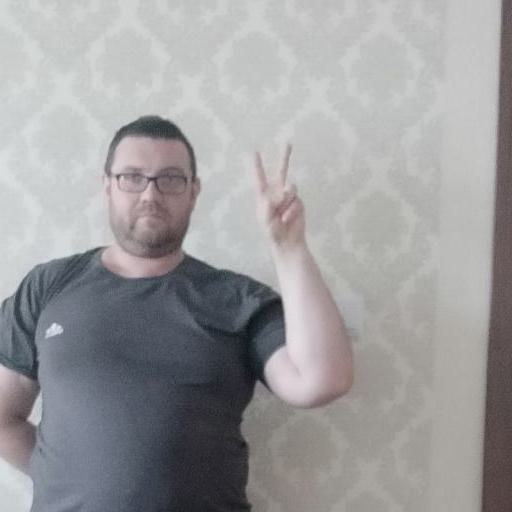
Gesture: peace